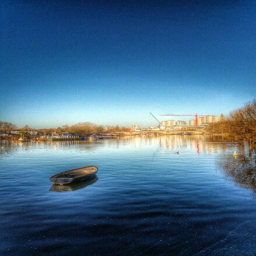
sunny morning looking towards bridge and football team